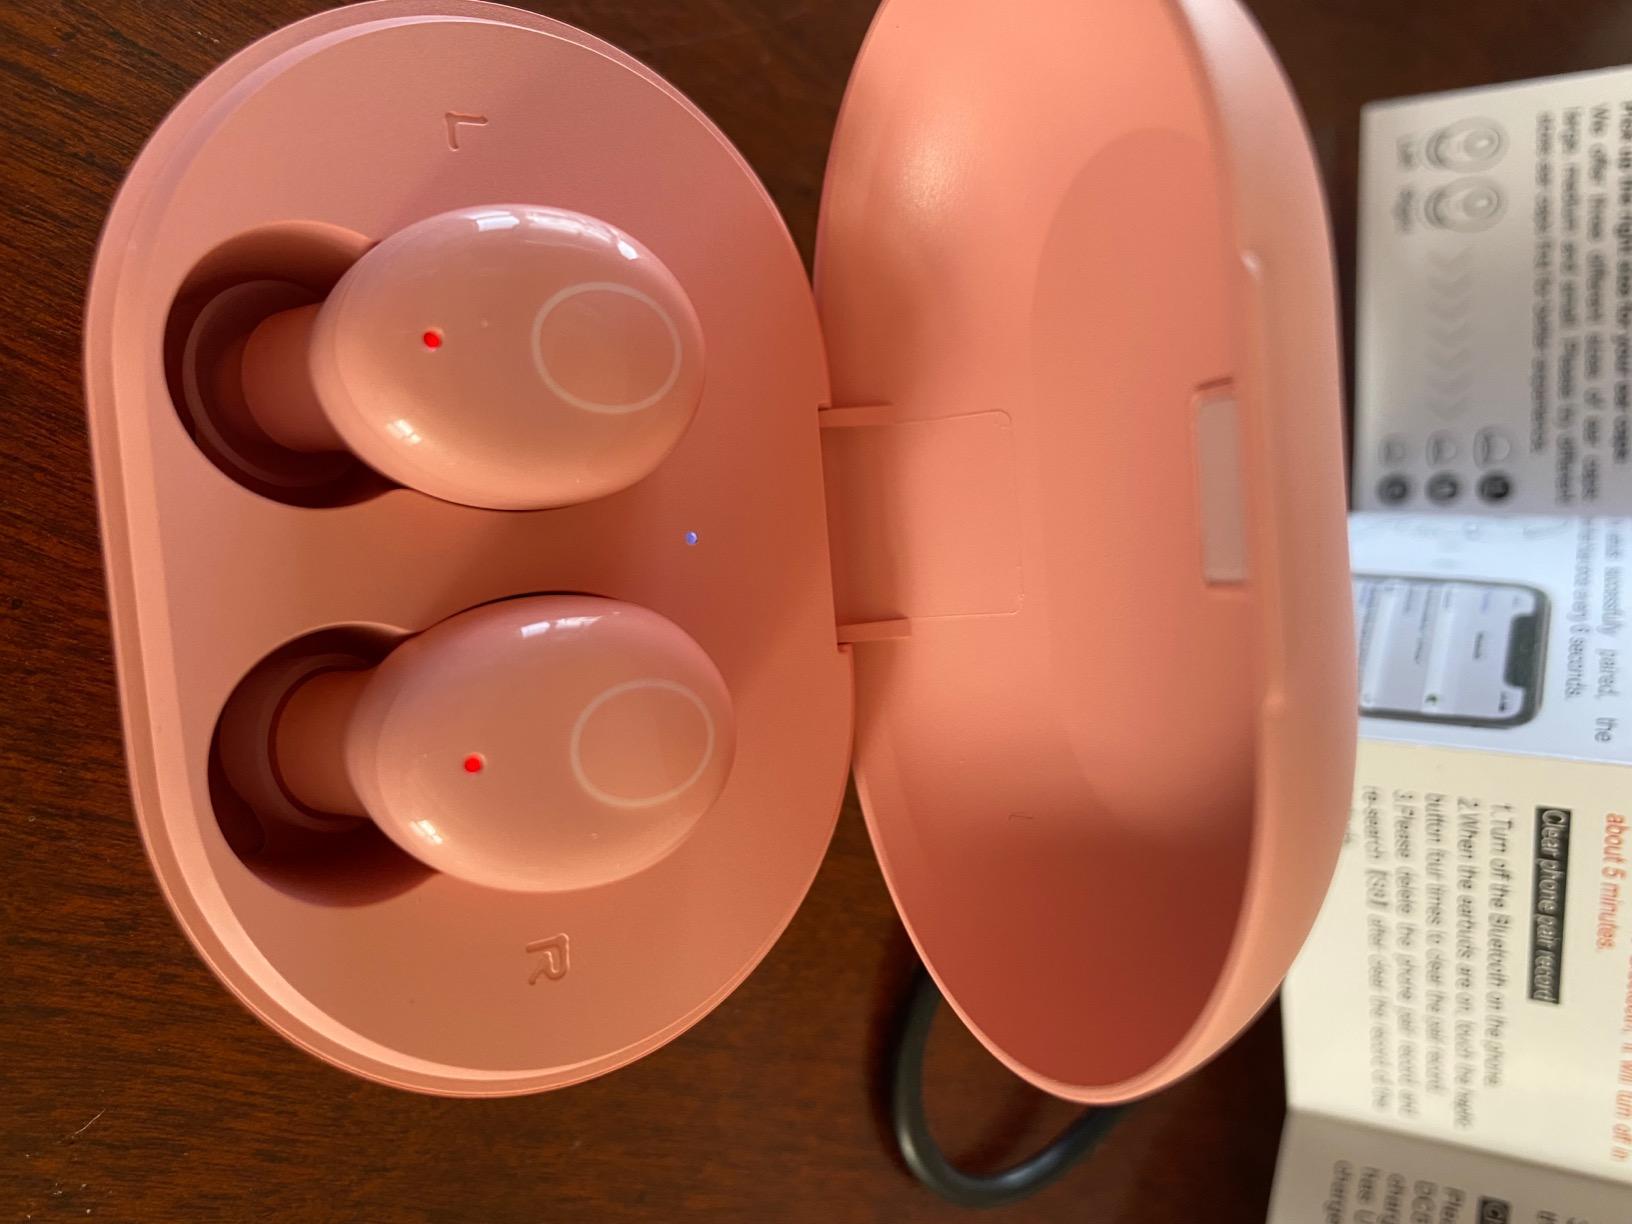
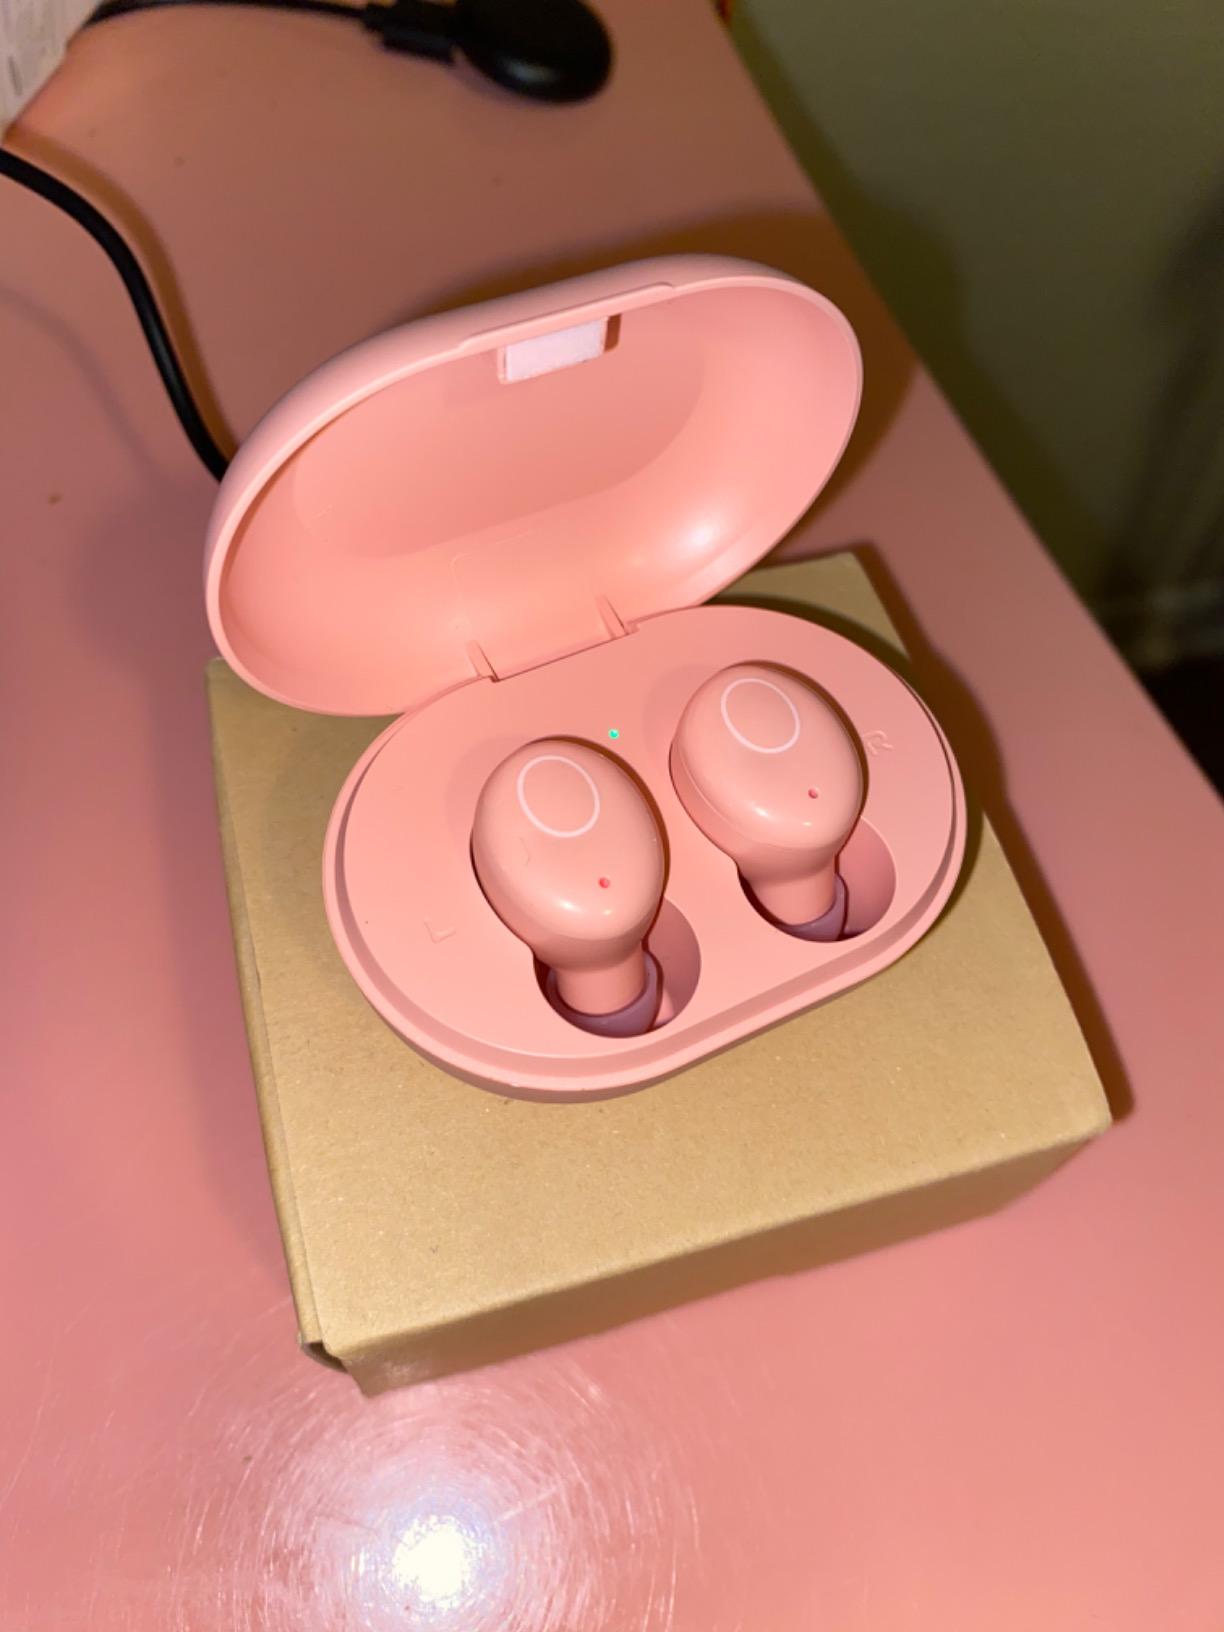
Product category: earbuds
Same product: yes